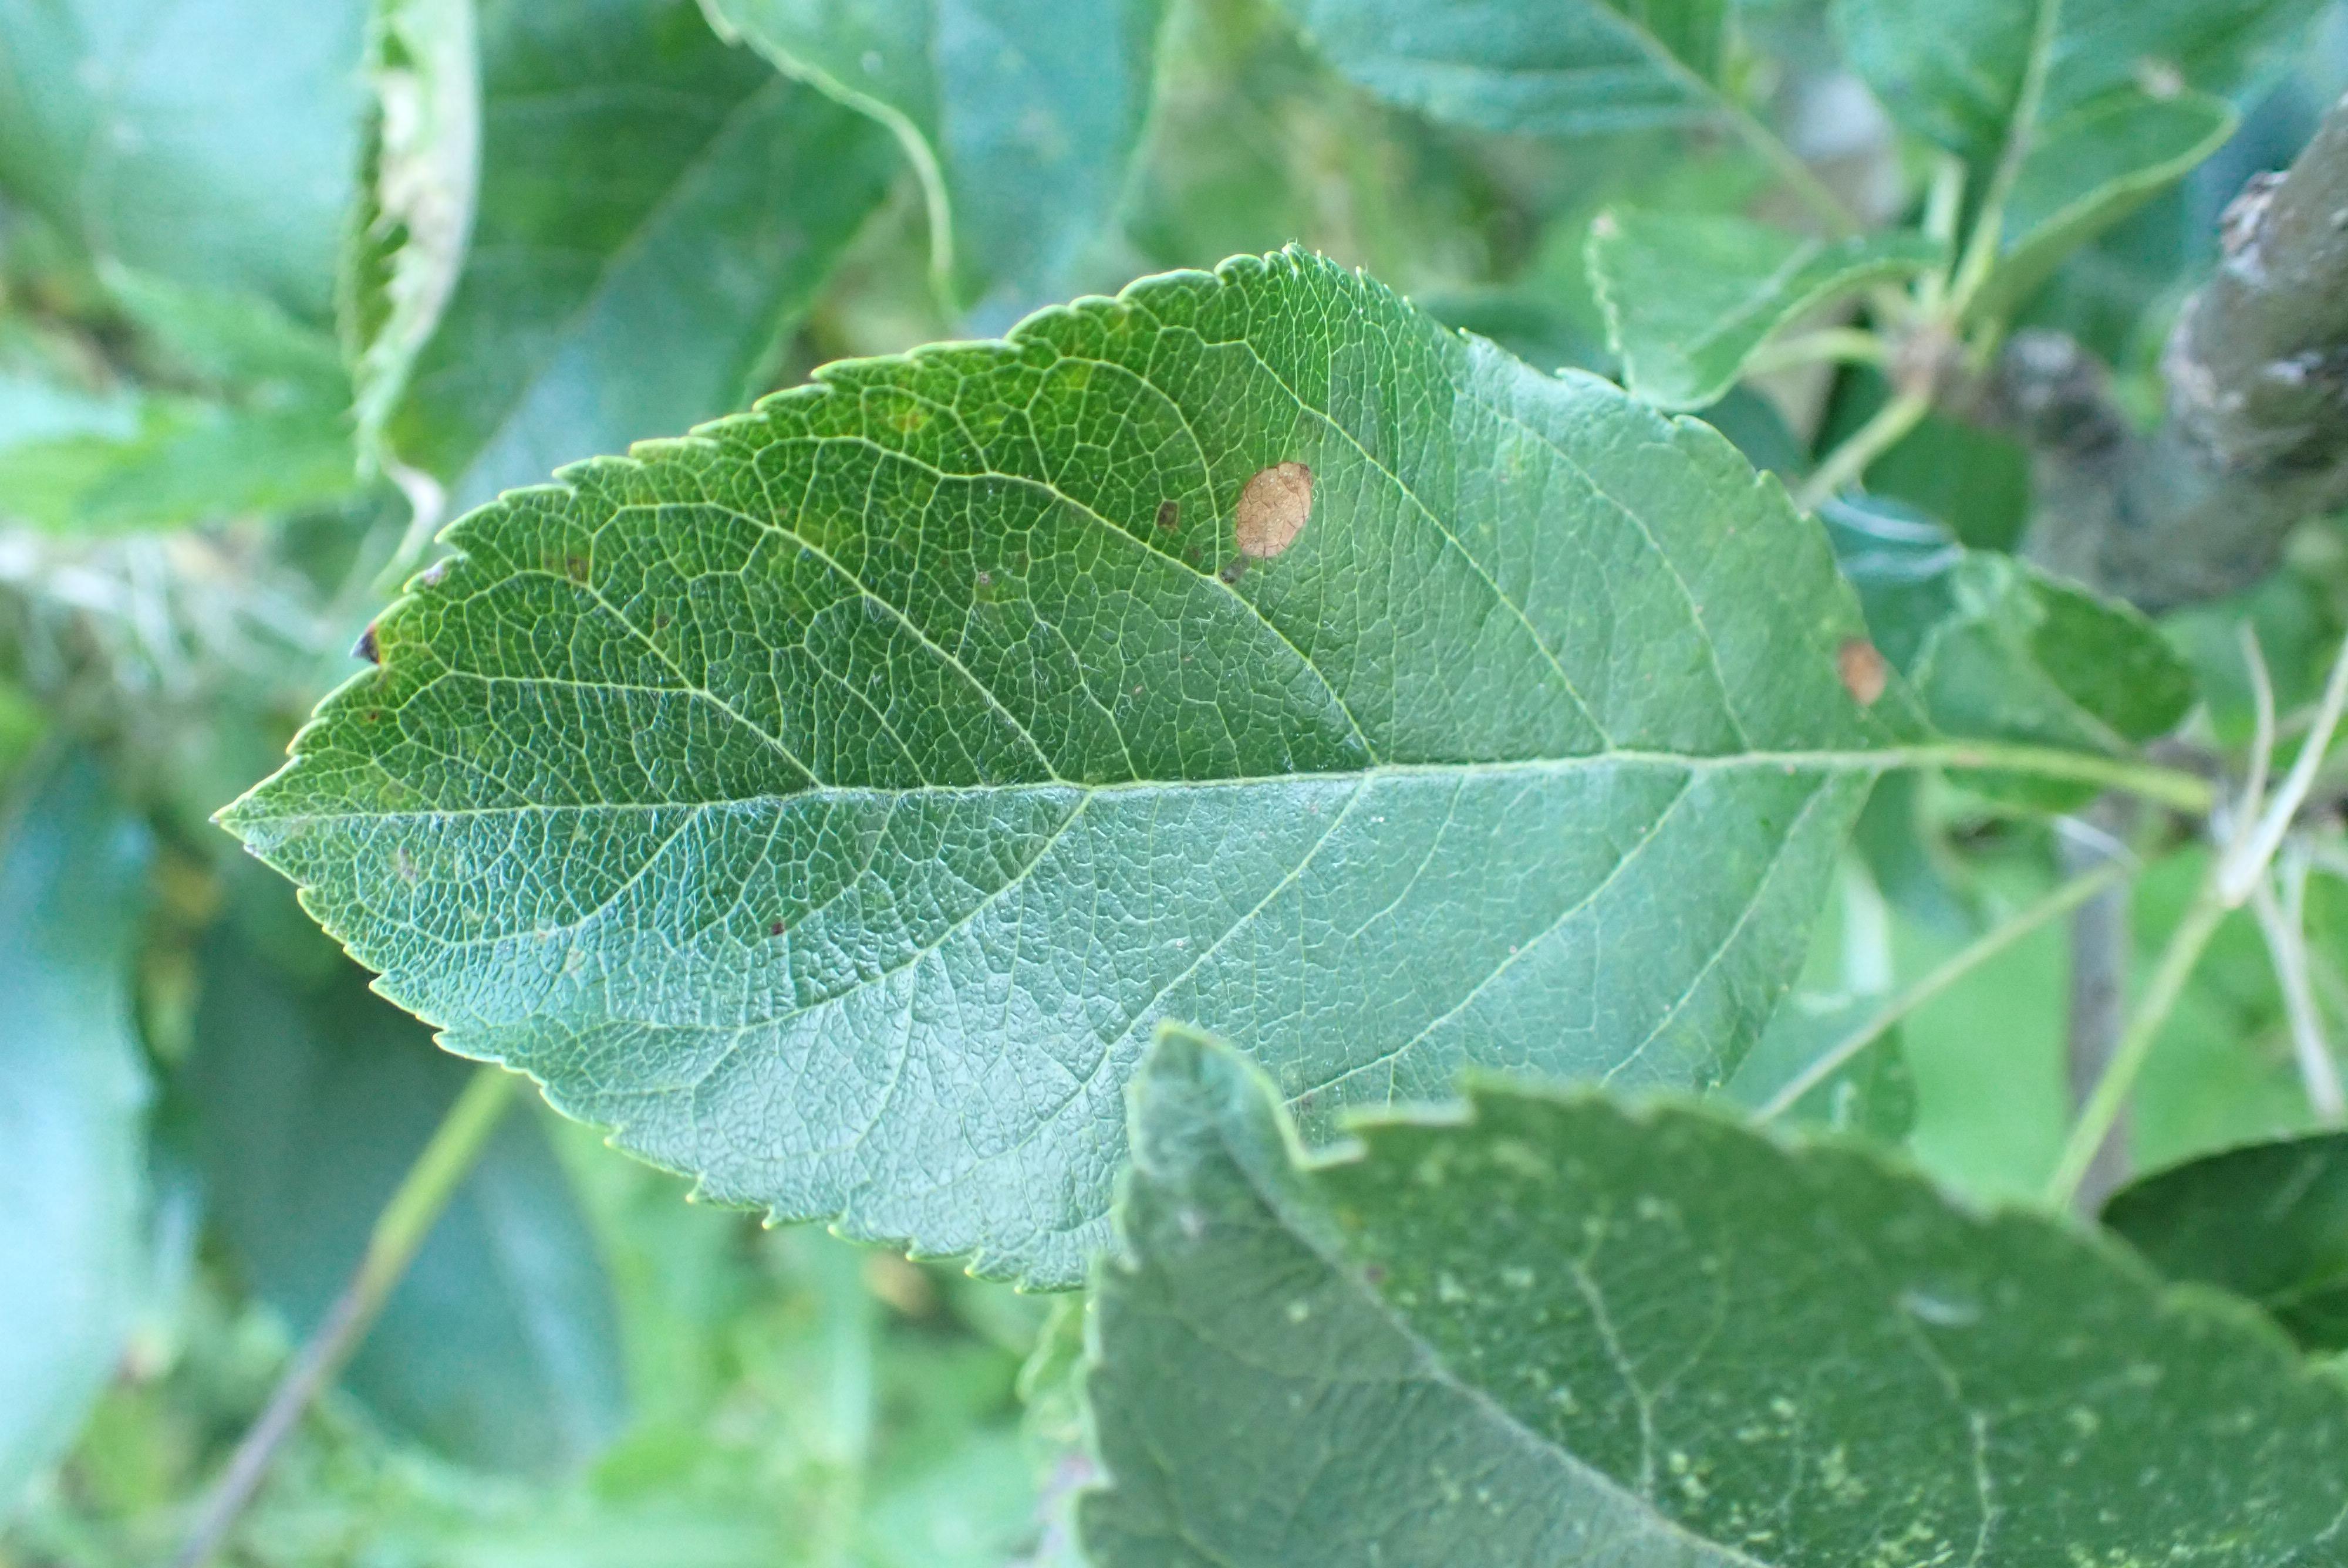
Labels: frog_eye_leaf_spot